Jill A. Pryor

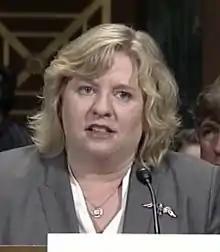
Pryor in 2014

Jill Anne Pryor (born in 1963) is a United States circuit judge of the United States Court of Appeals for the Eleventh Circuit. Pryor was born in Harrisburg, Pennsylvania.